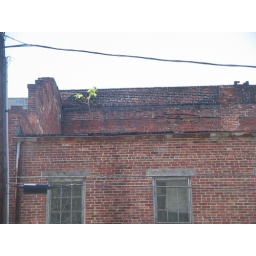
There seems to be a tree growing in the roof of this building.